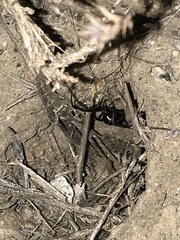
Species: Lactrodectus_hesperus